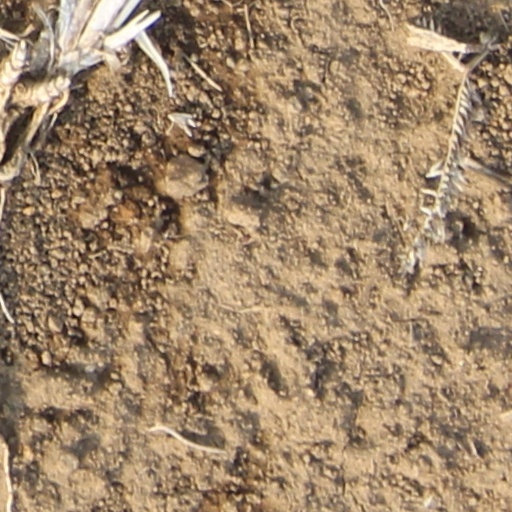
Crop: wheat